Alleged military conspiracy of 1877

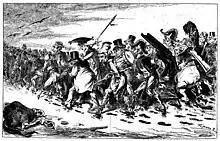
"La Grande Retraite", 1877, a cartoon in . The political failure of the monarchists is caricatured as a military debacle reminiscent of Napoleon.

The Alleged military conspiracy of 1877, or attempted , was a possible failed coup attempt in France during the May Sixteenth crisis. The aim of the conspirators - led by generals Auguste-Alexandre Ducrot and Gaëtan de Rochebouët - was to keep the "Ordre moral" government in power. Lacking the support of Marshal de Mac Mahon, who remained committed to the law, this military plot would have remained at the project stage. However, it was widely exploited by the Republicans to undermine the monarchists' credentials and stigmatize the social conservatism of the French army's leaders. In fact, between January 1878 and February 1879, the generals suspected of having taken part in the preparations for the putsch were purged, prompting Mac Mahon to resign.